Charles N. Haskell

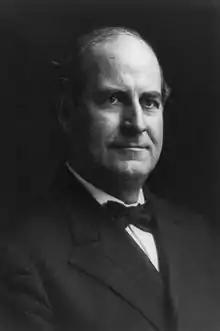
William Jennings Bryan supported Haskell in his 1907 campaign.

At Tulsa on March 26, 1907, during the recess before the final adoption of the constitution by the convention, Haskell held a large Democratic Party banquet at the Brady Hotel, attended by between 500 and 600 of the leading Democrats of the new state. During this banquet, the first campaigns for governor were formally inaugurated. During this evening, his friends proposed Haskell for the Democratic gubernatorial candidacy. Among the other potential candidates were Thomas Doyle of Perry and Lee Cruce of Ardmore. Haskell, like other prominent Democrats at the time, had the strong support of labor and agriculture leaders.